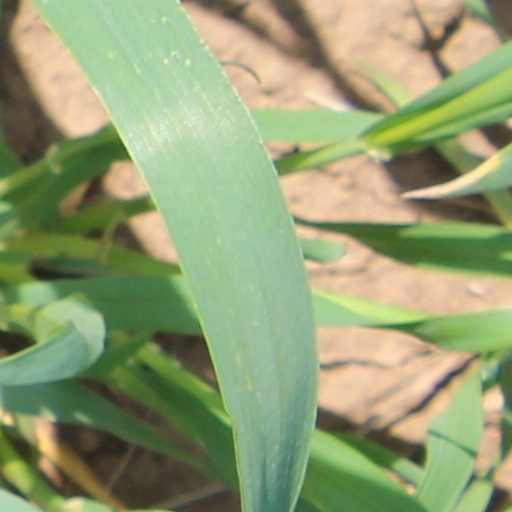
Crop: wheat